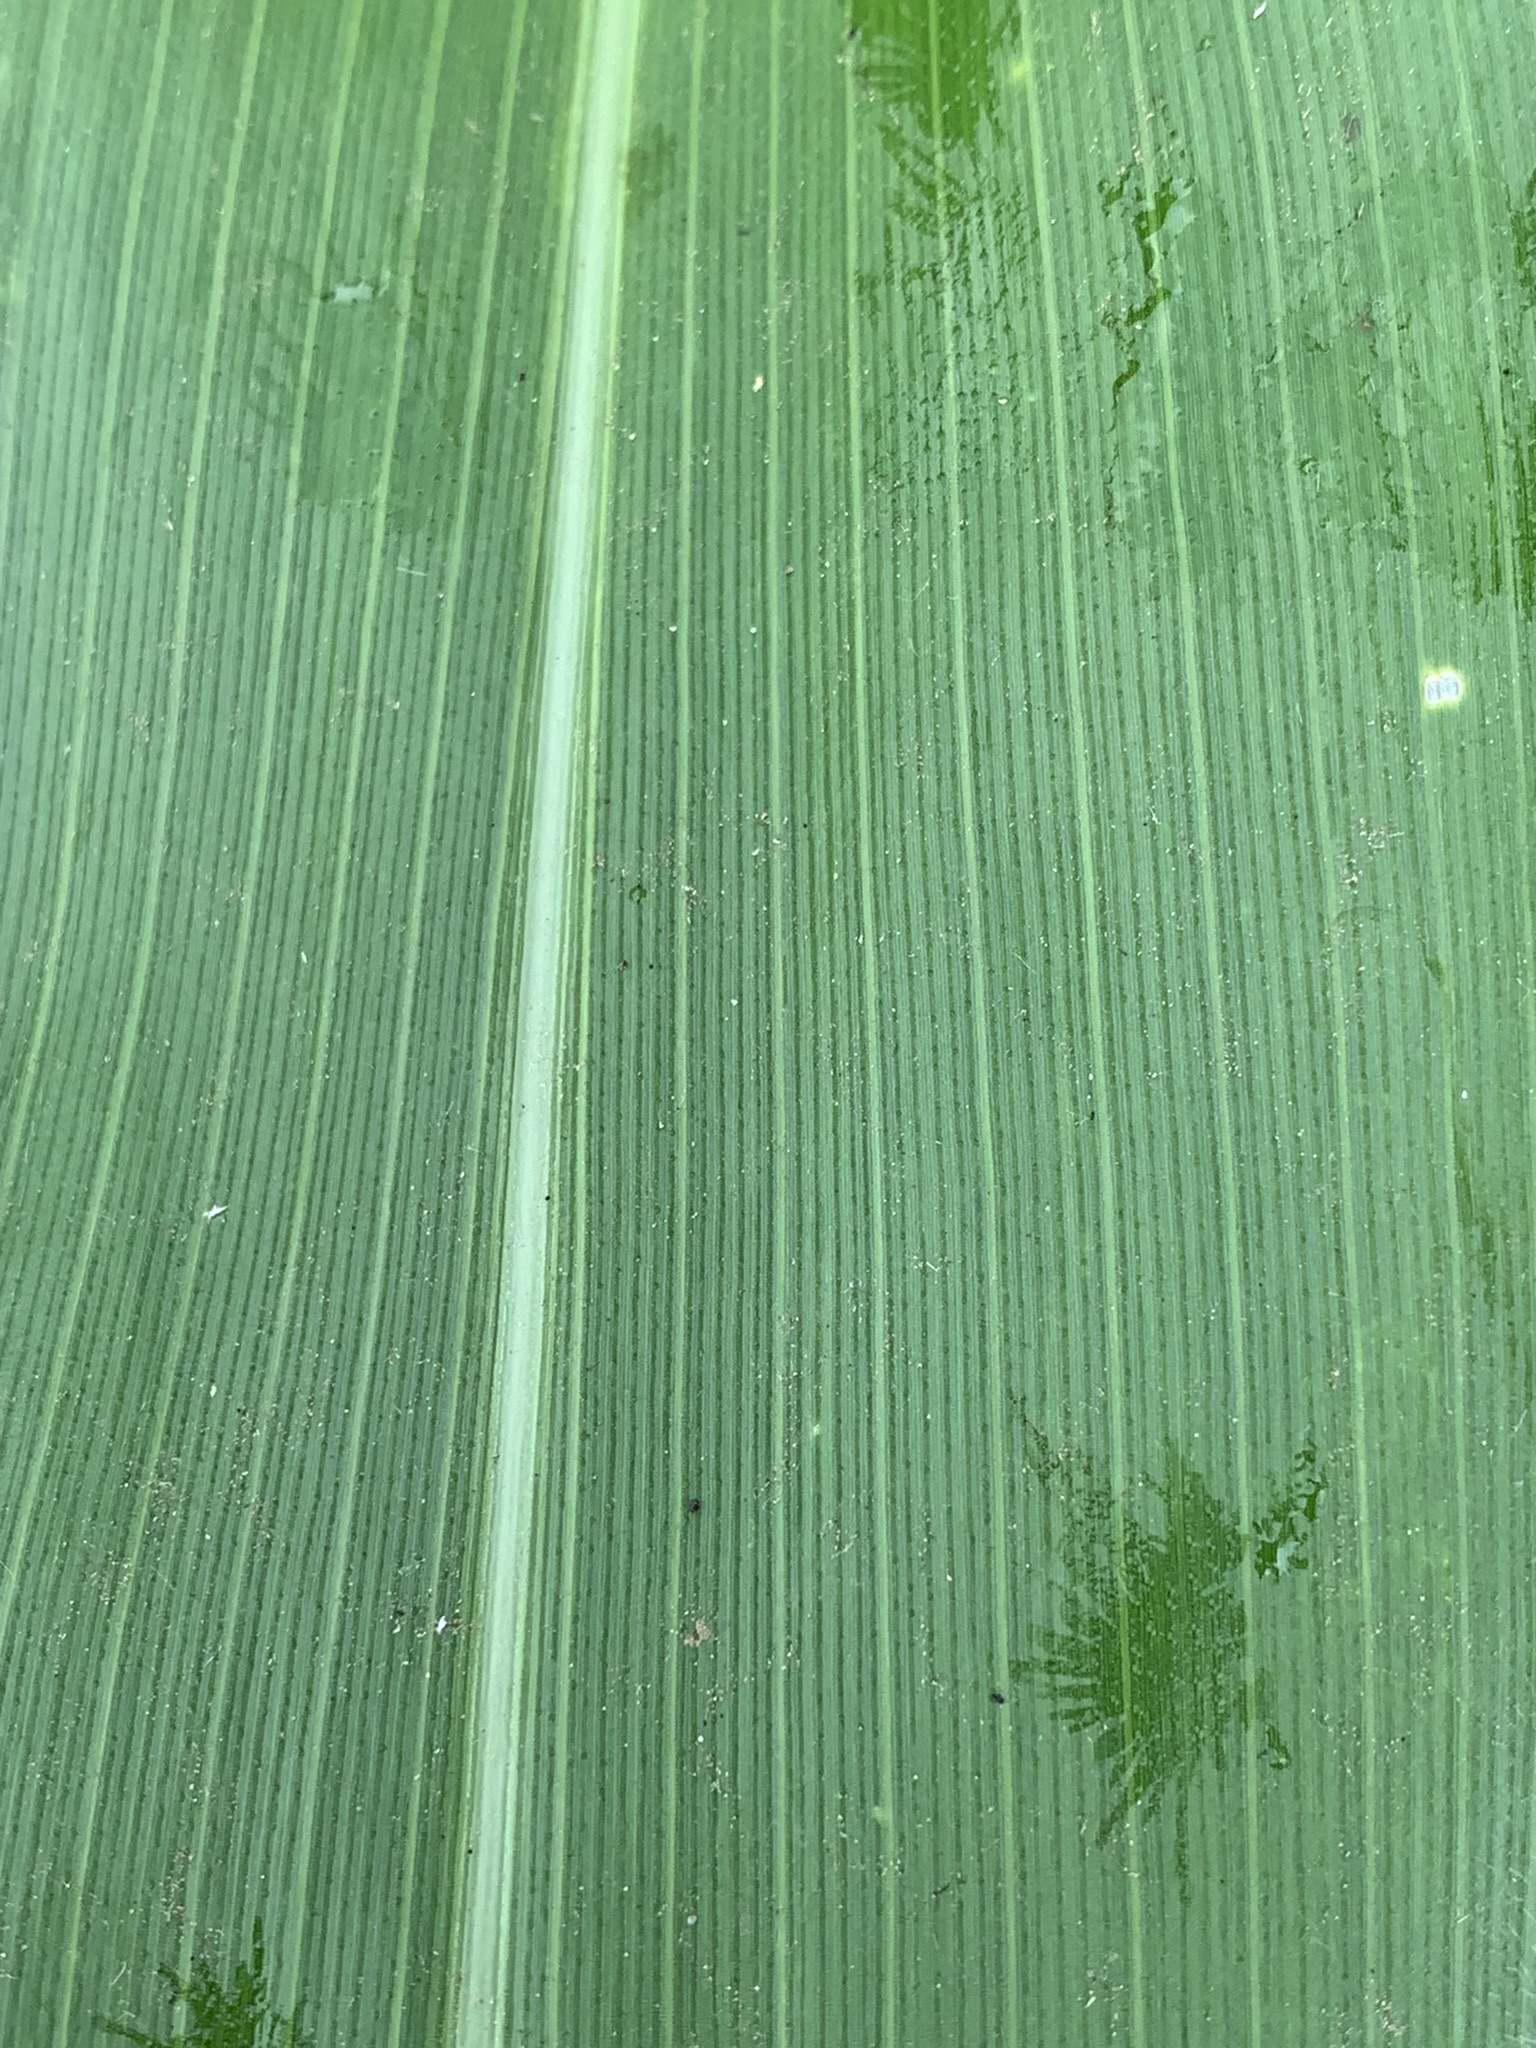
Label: Healthy